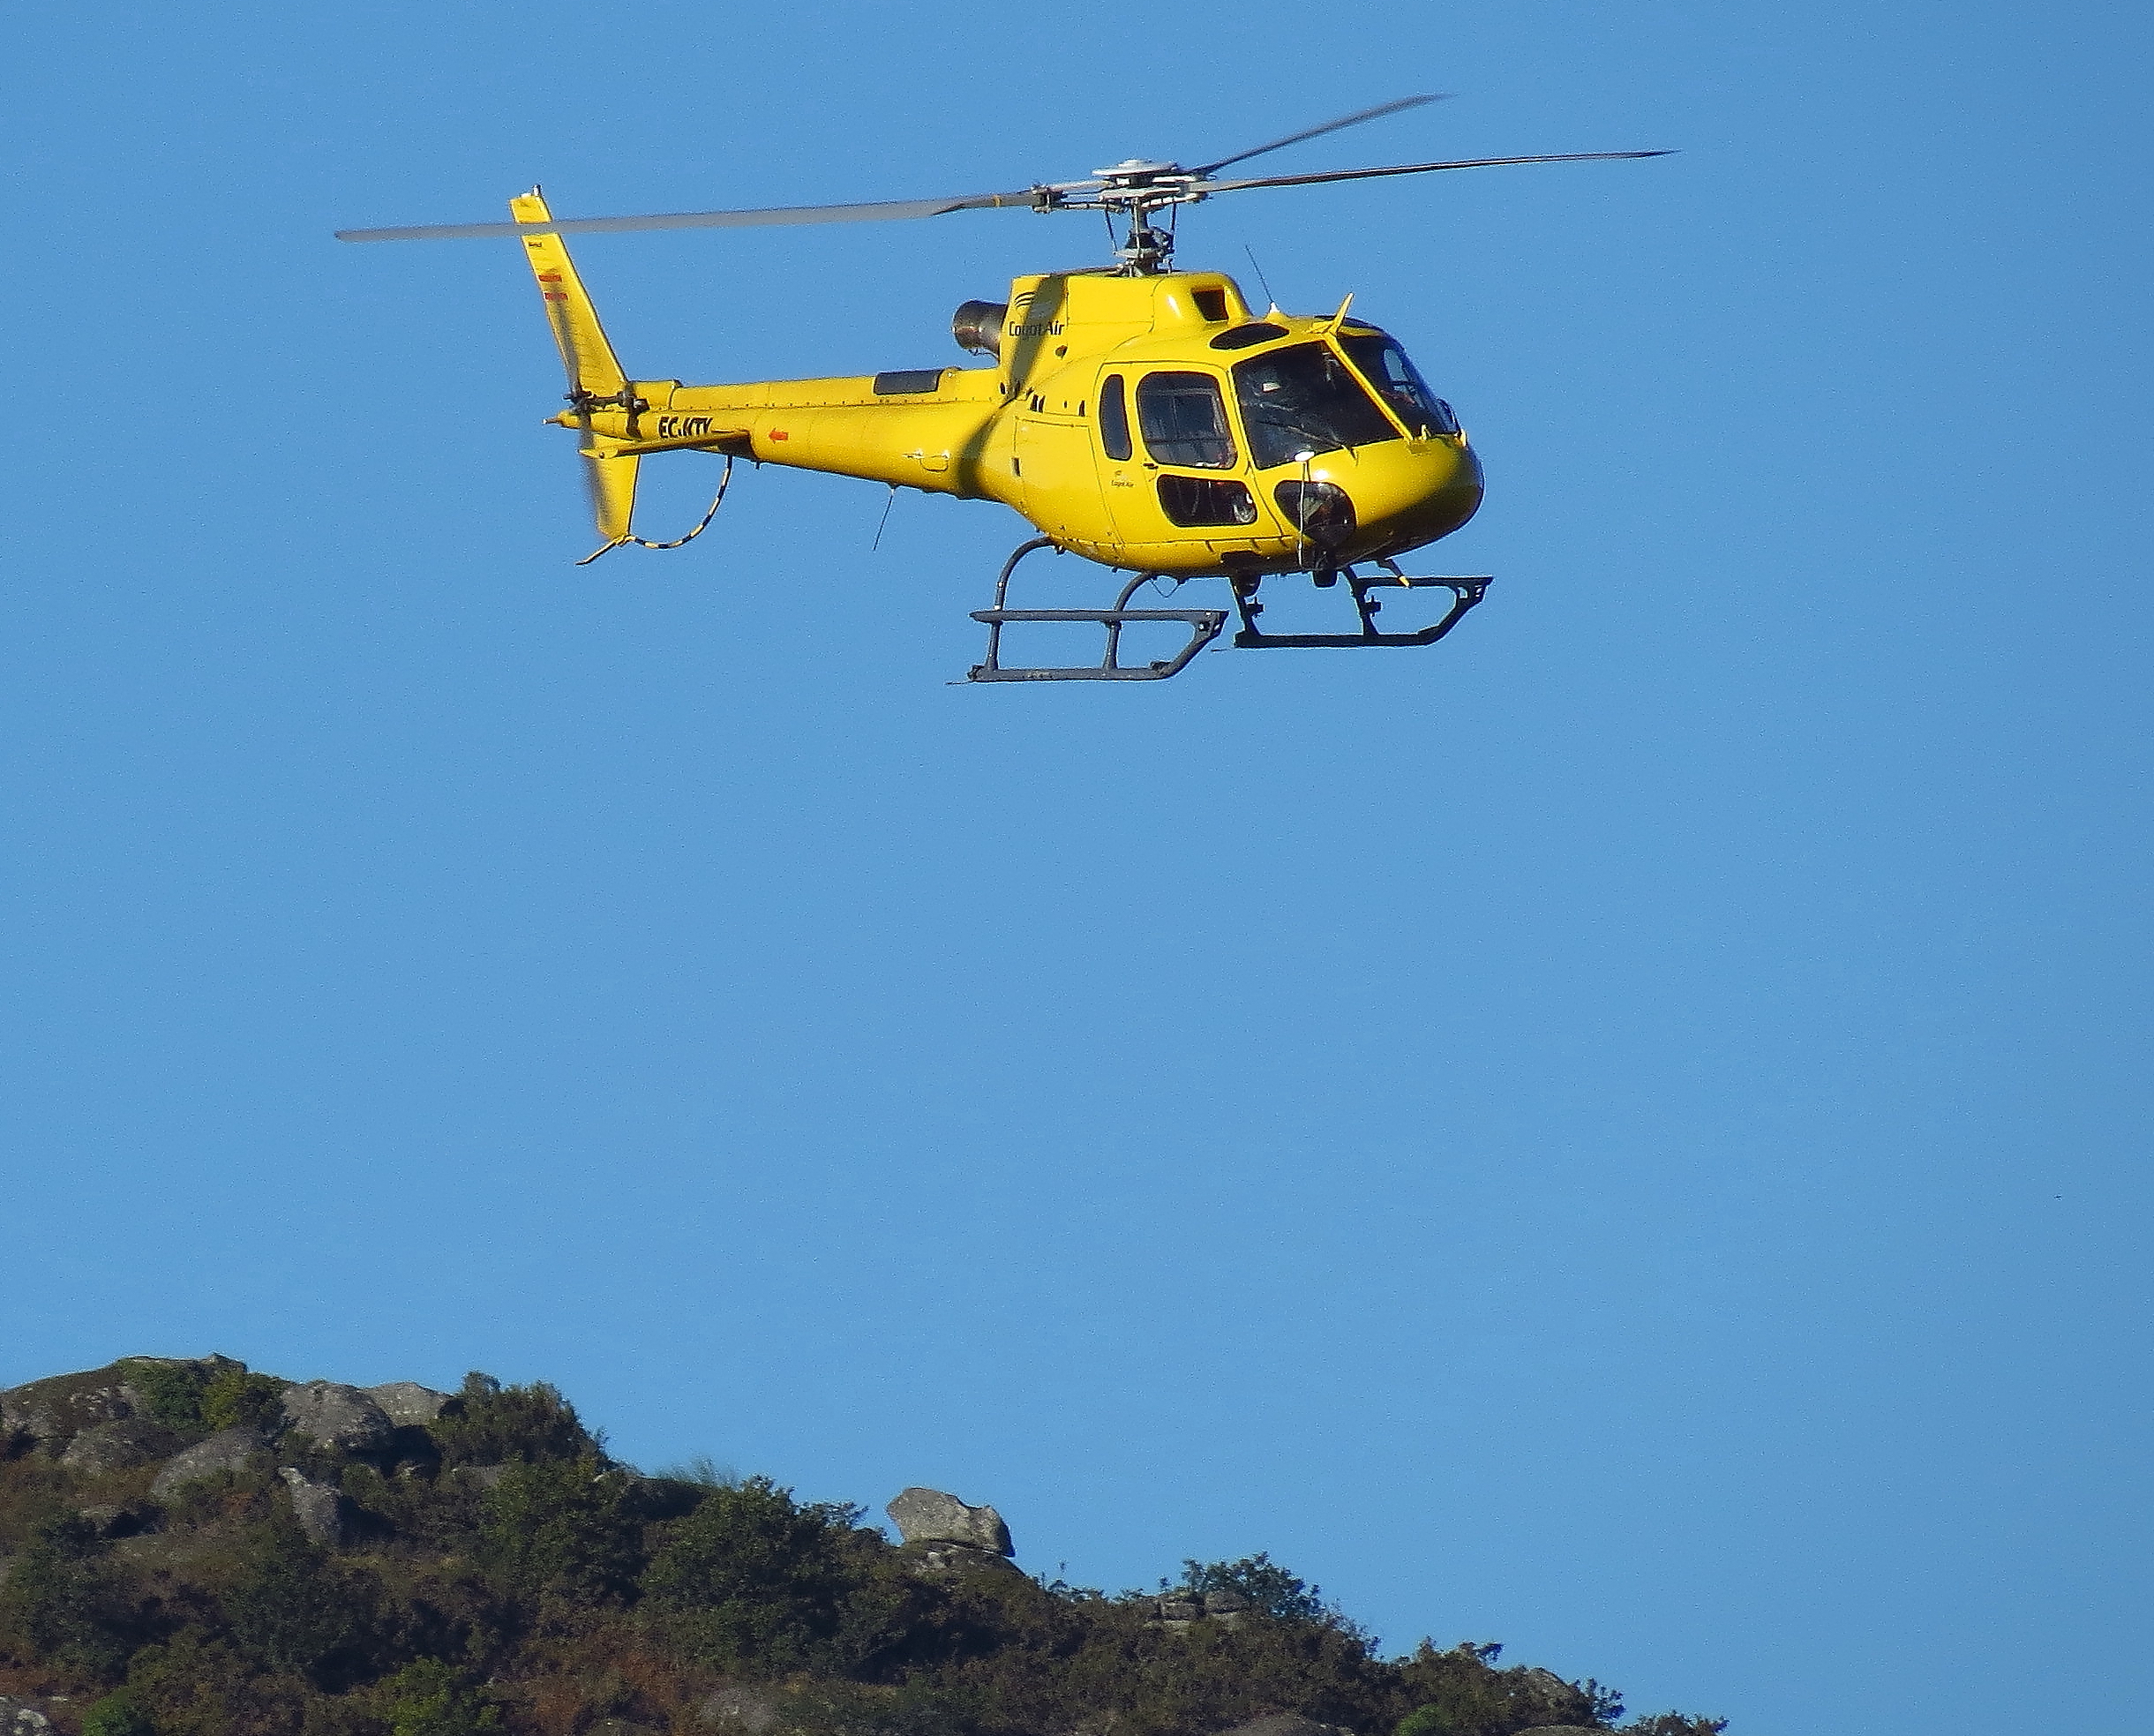
aircraft, vehicle, aviation, helicopter, ggl1, gaby1, varios, some, canonsx40hs, rotorcraft, helicopteros, atmosphere of earth, helicopter rotor, military helicopter